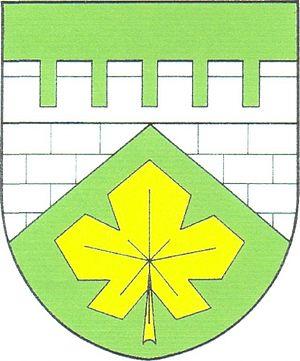
Javorek est une commune du district de Žďár nad Sázavou, dans la région de Vysočina, en République tchèque. Sa population s'élevait à 96 habitants en 2019.